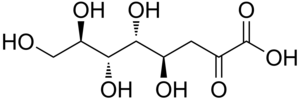
L'acide 3-désoxy-D-manno-oct-2-ulosonique est un acide ulosonique d'un 2-cétooctose utilisé par les bactéries pour la biosynthèse des lipopolysaccharides. Il entre notamment dans la composition du Kdo₂-lipide A, un précurseur du LPS. L'infixe -D-manno- indique que les quatre centres chiraux ont la même configuration que le D-mannose.
Un acide ulosonique est un type d'oses acides résultant de l'oxydation du groupe 1-hydroxyle d'un 2-cétose en groupe carboxyle, formant un α-cétoacide.